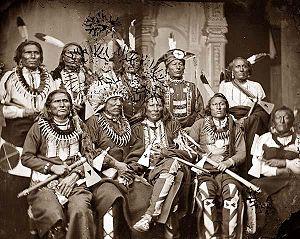
La conquête de l'Ouest est le processus de colonisation par des populations essentiellement d’origine européenne et le gouvernement des États-Unis, au XIXᵉ siècle, de l'immense territoire qui s'étend en Amérique du Nord entre le Mississippi et l'océan Pacifique, habité jusqu'alors par les peuples amérindiens.